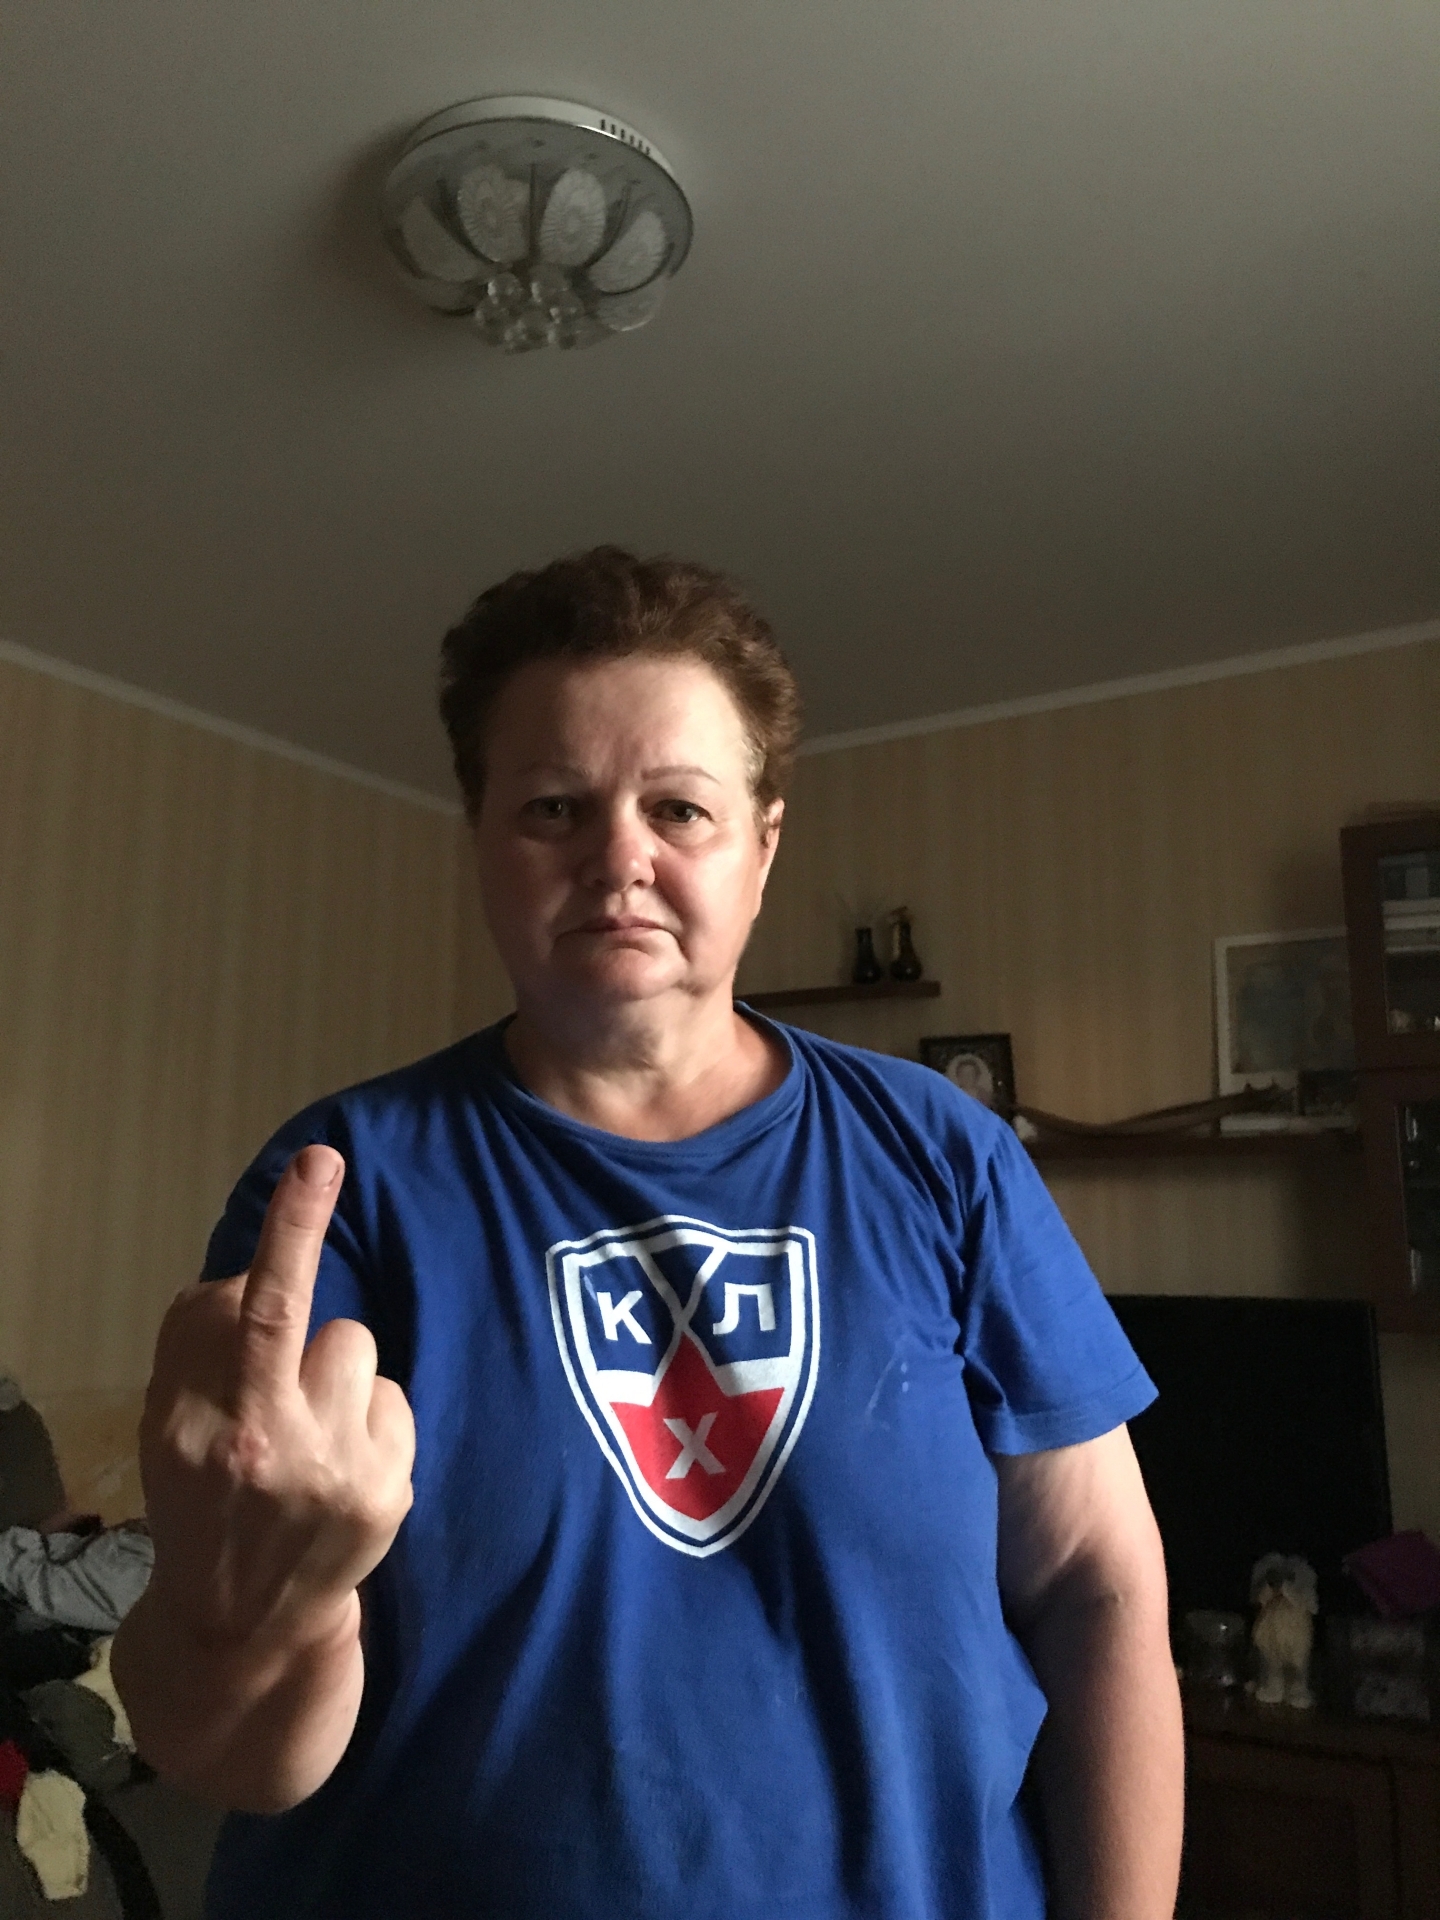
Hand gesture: middle_finger